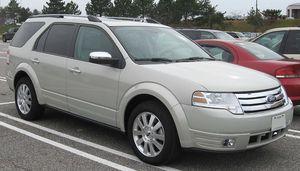
La Ford Taurus X est un crossover à 6 ou 7 places, produit aux États-Unis par la Ford Motor Company.